Ex parte Crow Dog

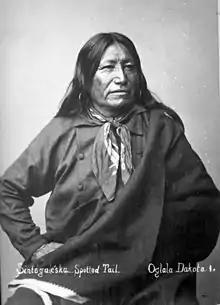
The victim, Chief Spotted Tail (Siŋté Glešká)

On August 5, 1881, Crow Dog shot and killed Spotted Tail, who was the uncle of Oglala Lakota war leader Crazy Horse. Spotted Tail had not been selected as a chief by the tribe, but instead had been appointed by General George Crook in 1876, which hurt him in the view of many of the tribe. He was viewed as an accommodationist and the Bureau of Indian Affairs (BIA) referred to him as the "great peace chief." He also supervised the tribal police of about 300 men. In contrast, Crow Dog was a traditionalist and although he had been a captain in the tribal police, he was fired by Spotted Tail sometime after a July 4, 1881, confrontation during which Crow Dog pointed a rifle at Spotted Tail.